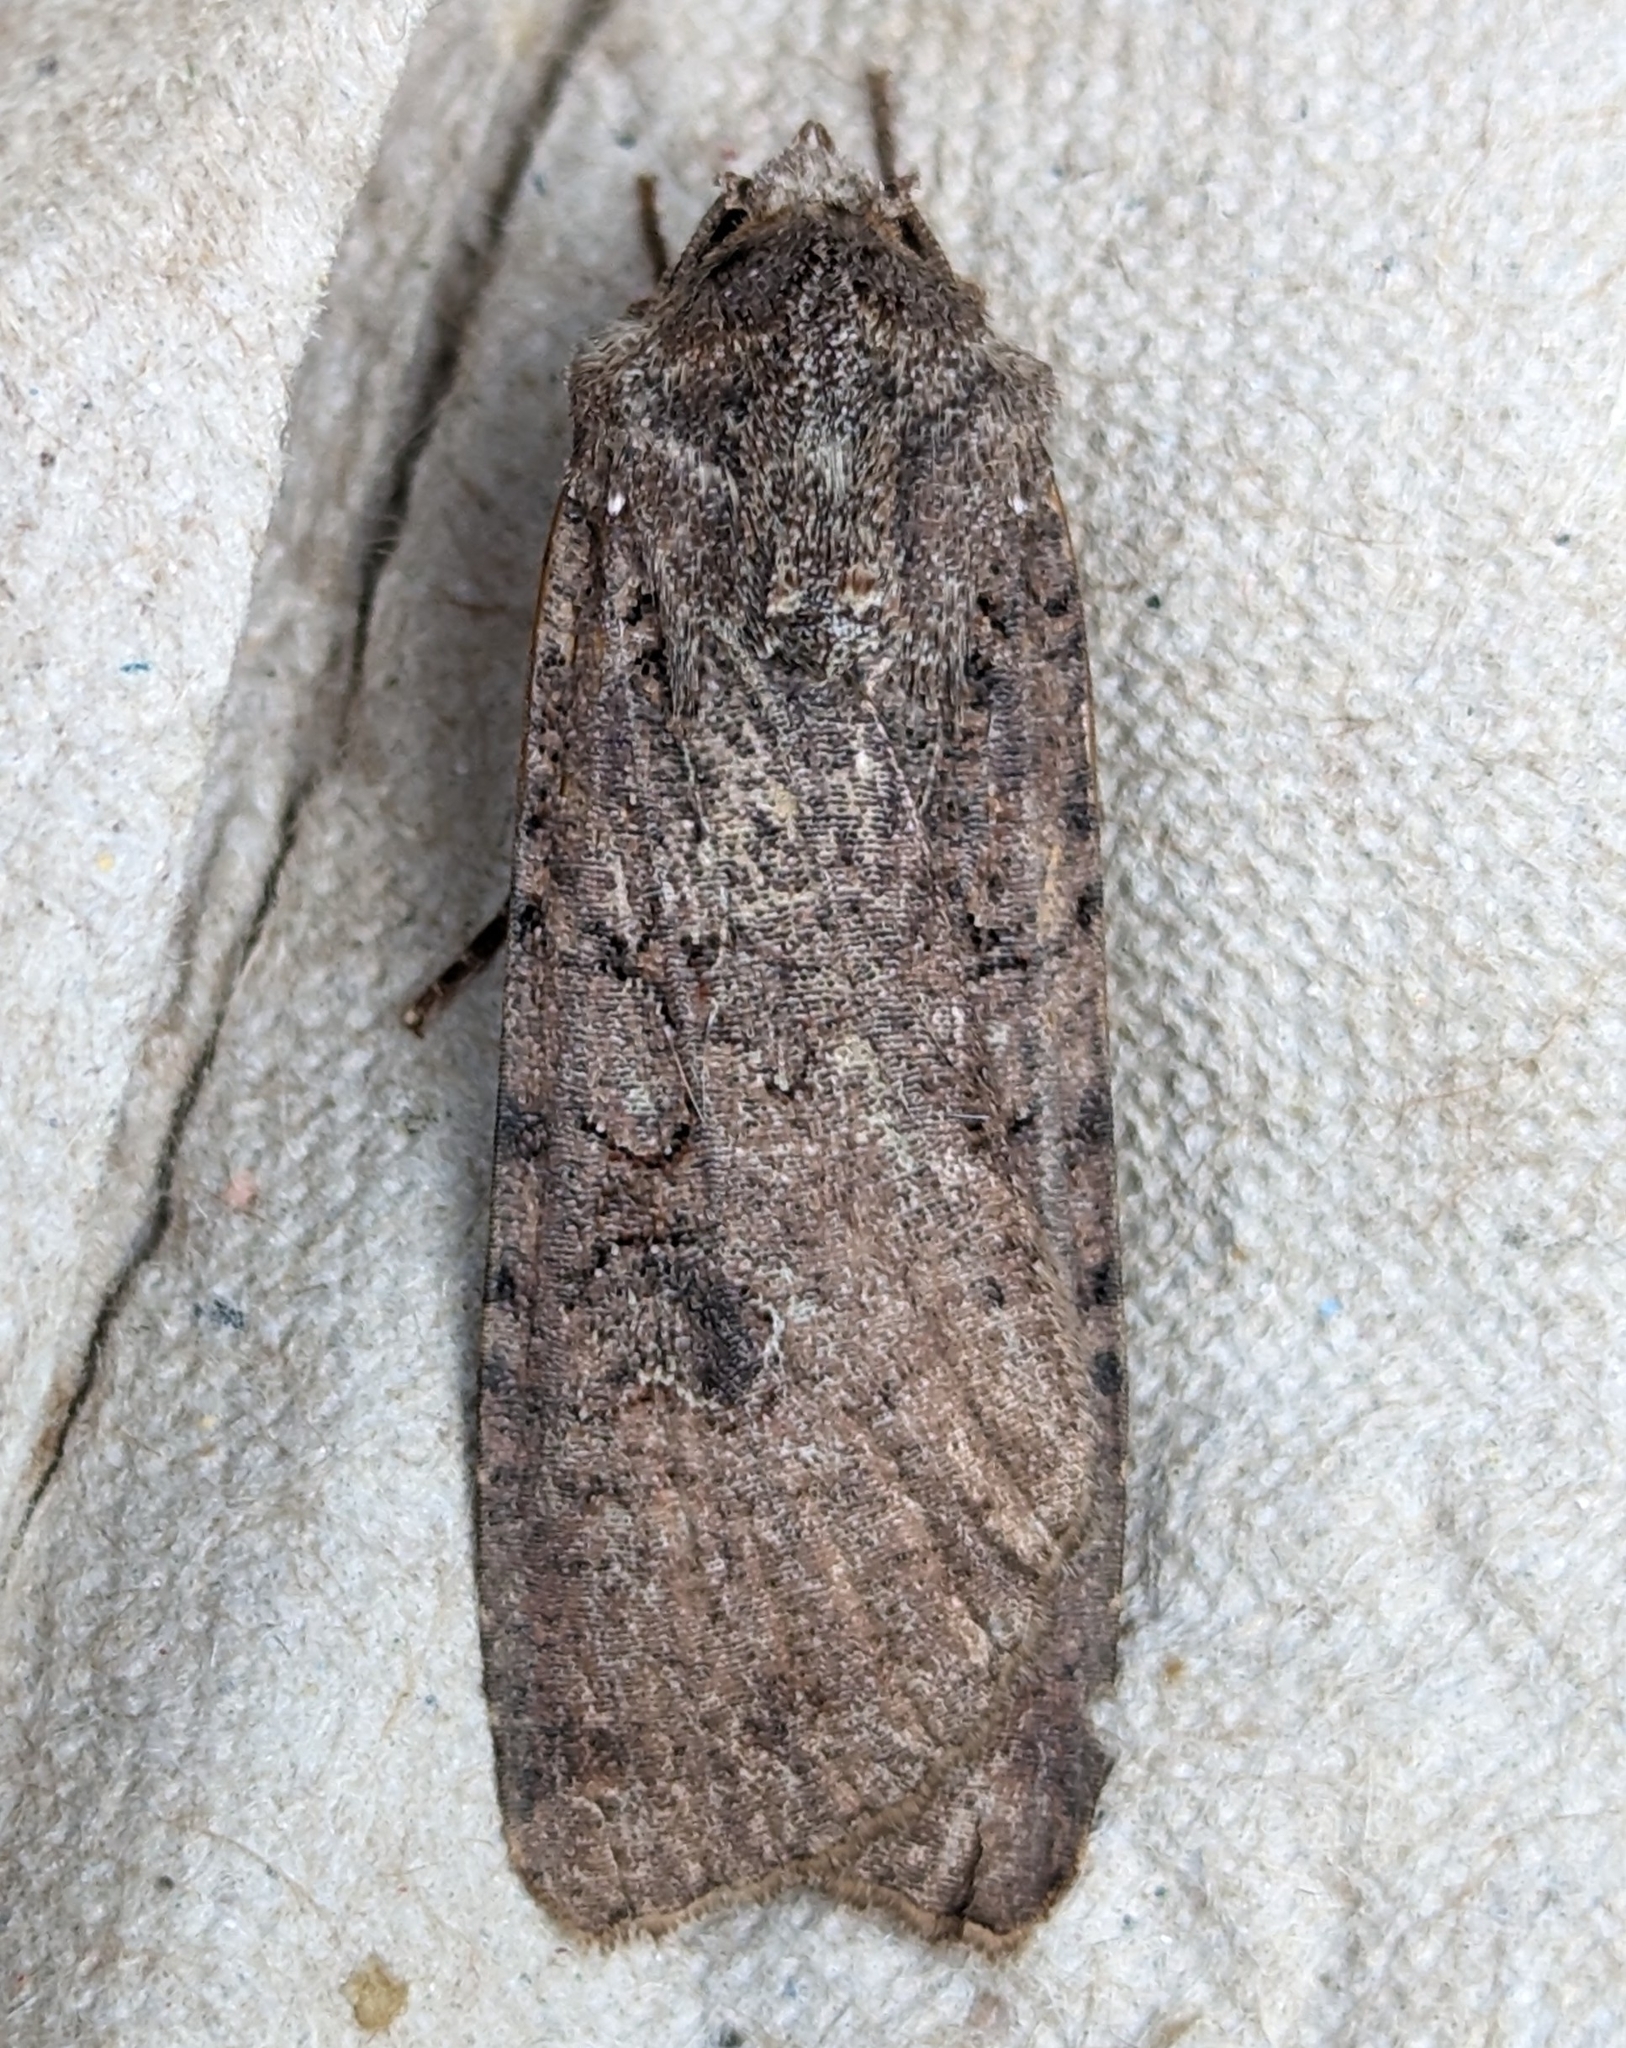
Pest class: cutworms